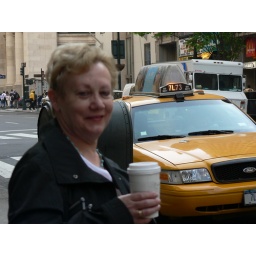
met een Starbucks-koffietje in de hand slenterend door de straten van New York.